Tahmoh Penikett

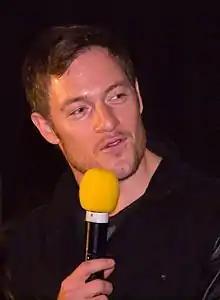
Penikett in 2014

In 2009, Penikett was cast as Paul Ballard in Joss Whedon's science-fiction drama television series "Dollhouse", which aired on the Fox network Friday nights at 9:00.